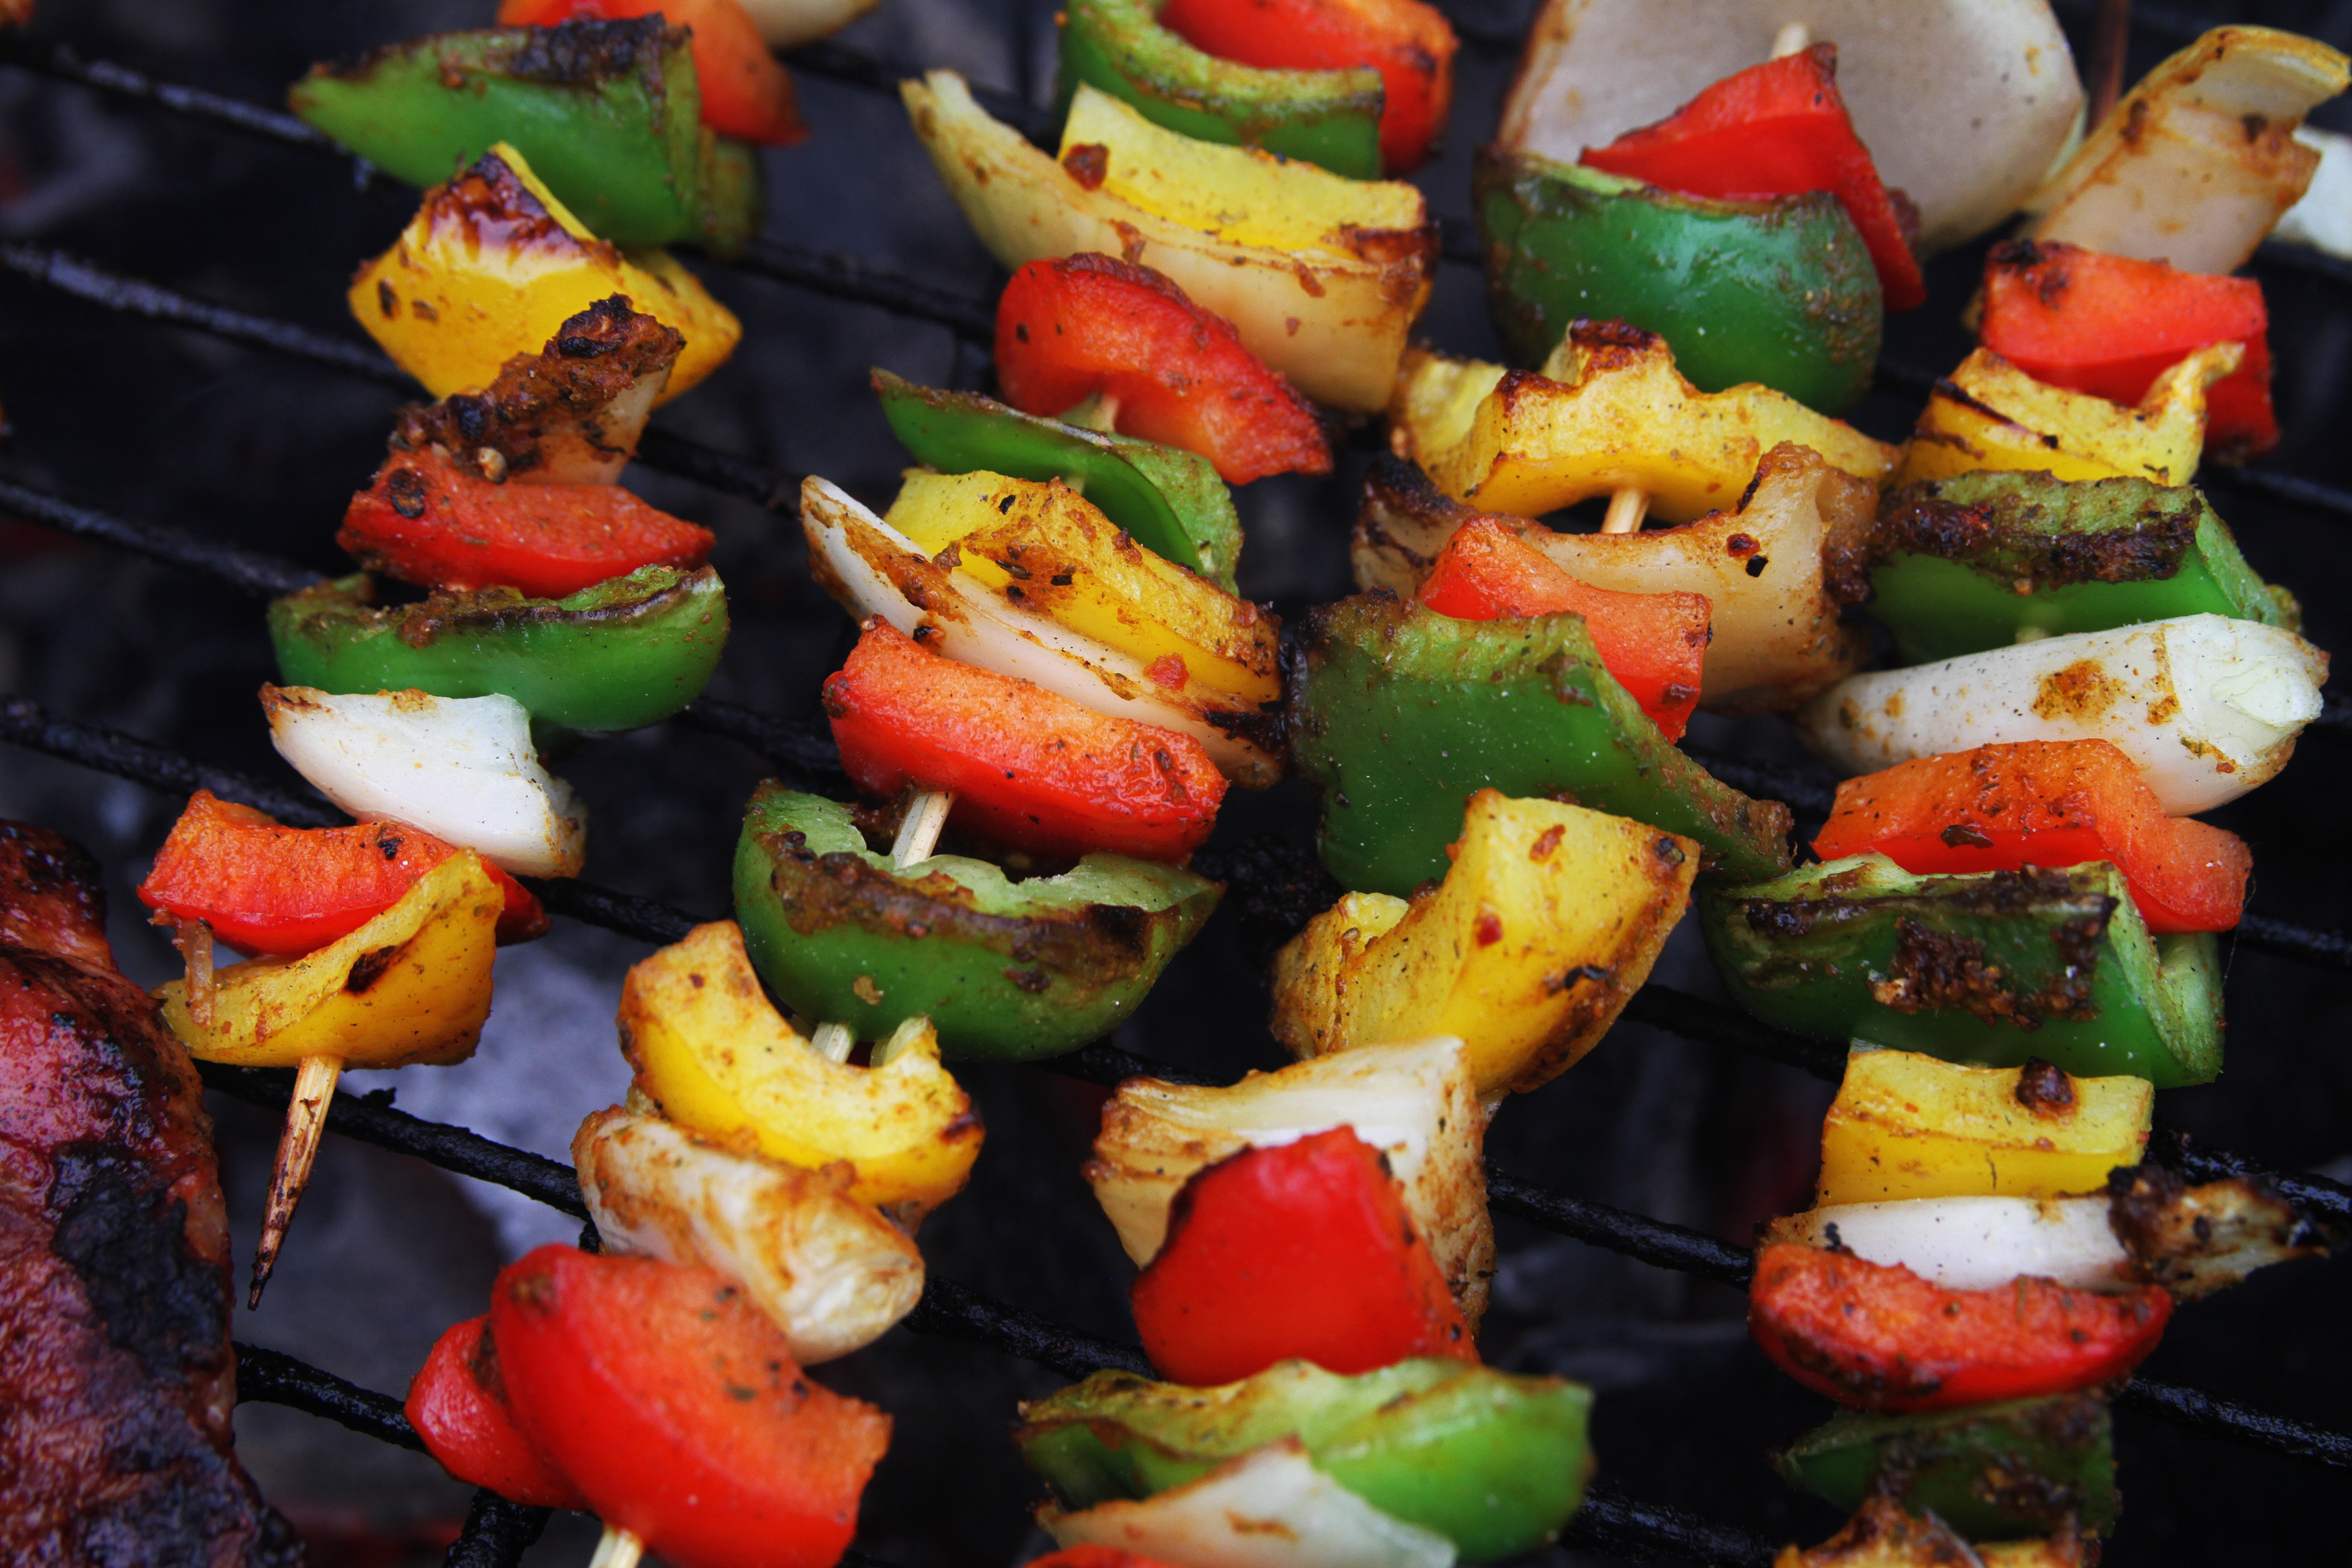
summer, dish, food, salad, cooking, produce, vegetable, bbq, gourmet, barbecue, cuisine, delicious, tasty, kebab, broiled, grilled, skewers, flowering plant, bruschetta, greek food, hors d oeuvre, grilled food, ratatouille, land plant, brochette, panzanella